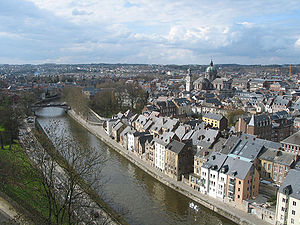
Namur
Namur er en by i Vallonien i det sydlige Belgien ved bredden af floden Sambre. Byen er hovedstad i Namur-provinsen og er også Valloniens hovedstad. Byen har 110.939 indbyggere og dens areal er 175,69 km².